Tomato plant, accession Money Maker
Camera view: vertical (180 deg); turntable rotation: 240 degrees
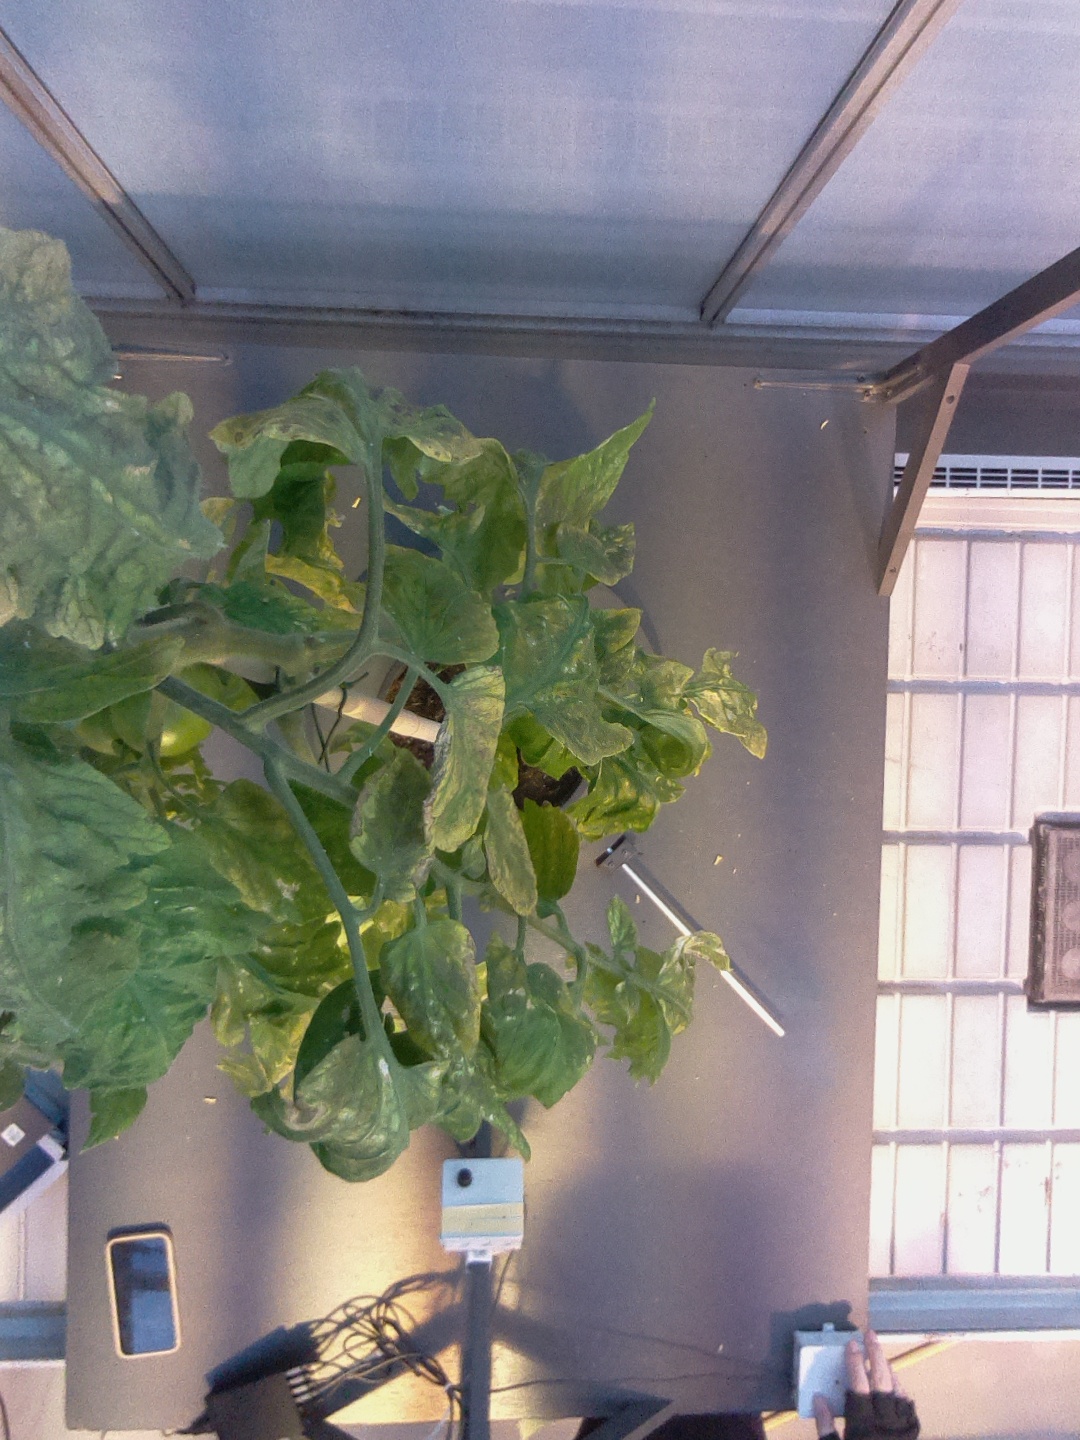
BBCH growth stage 78: 80% -90% of final fruit size